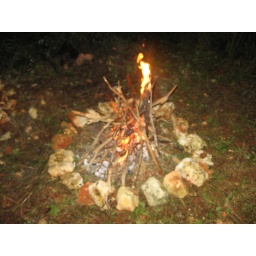
It did get bigger later. Shane bushed the ground around the fire so no grass would light.